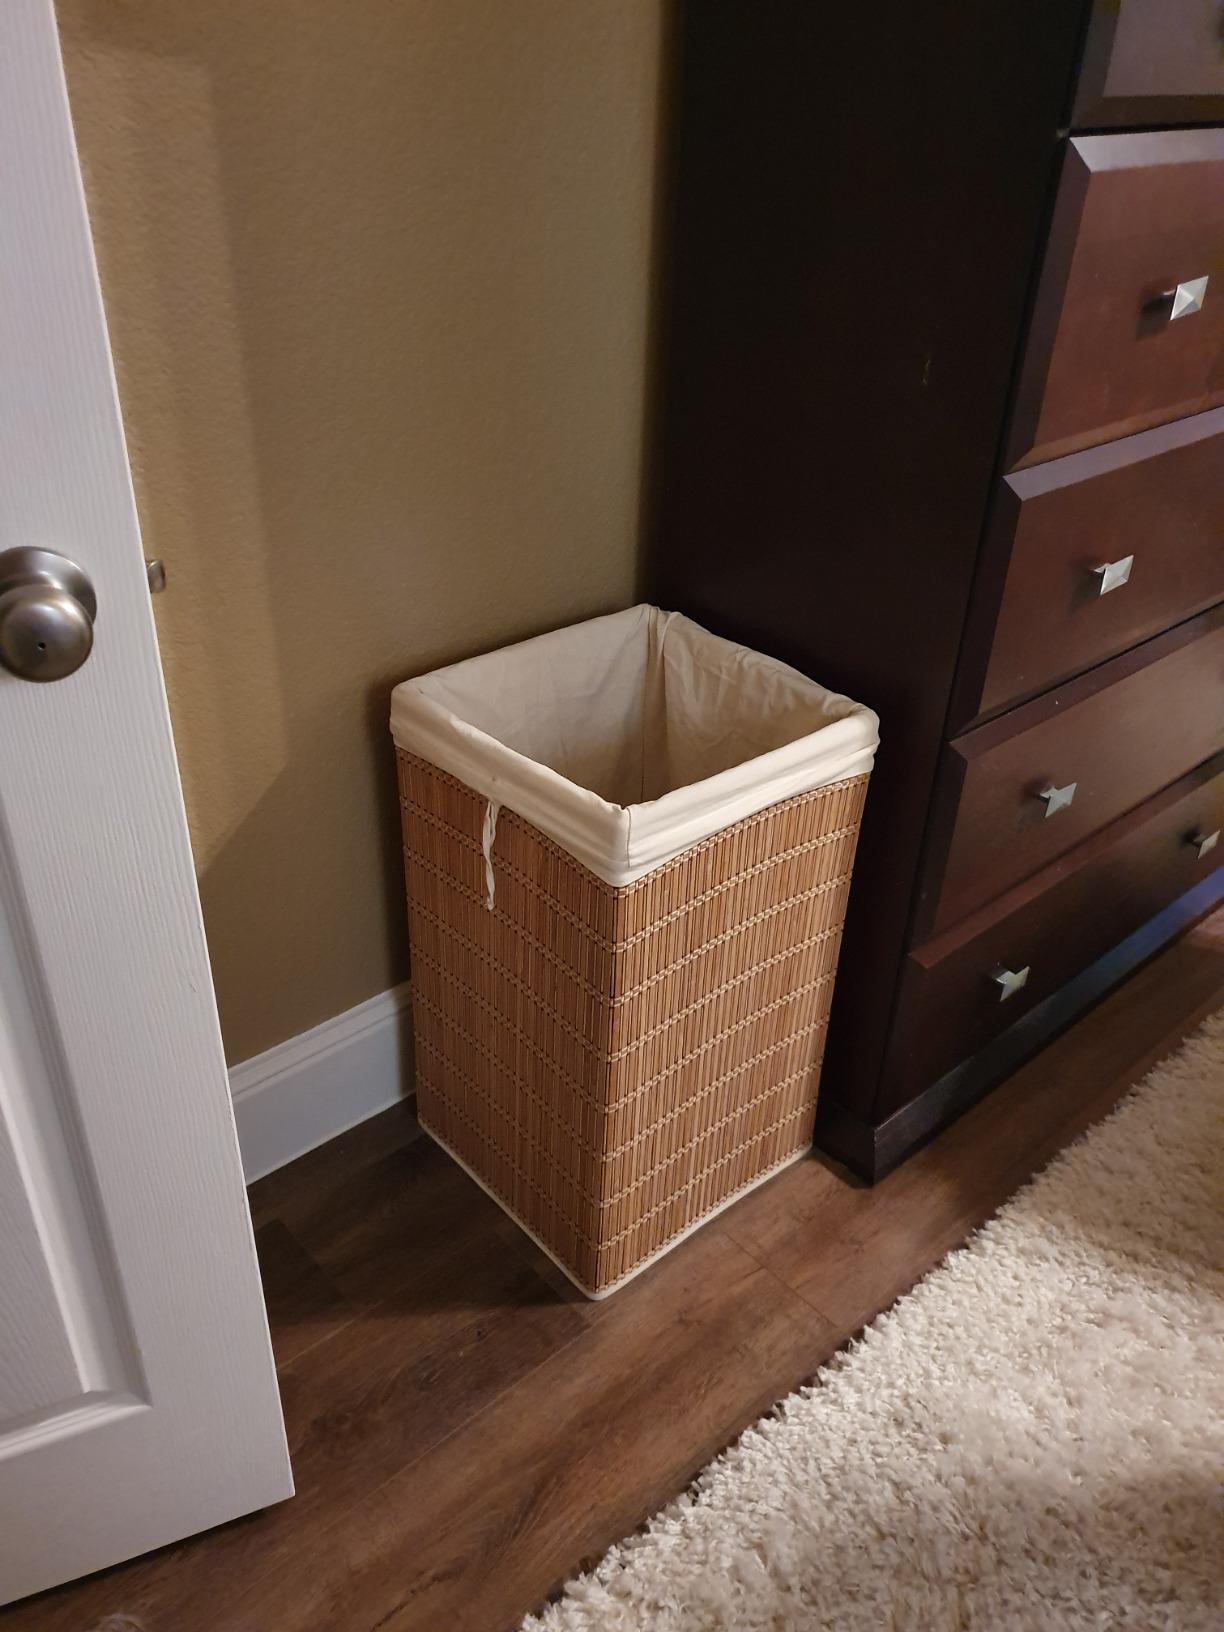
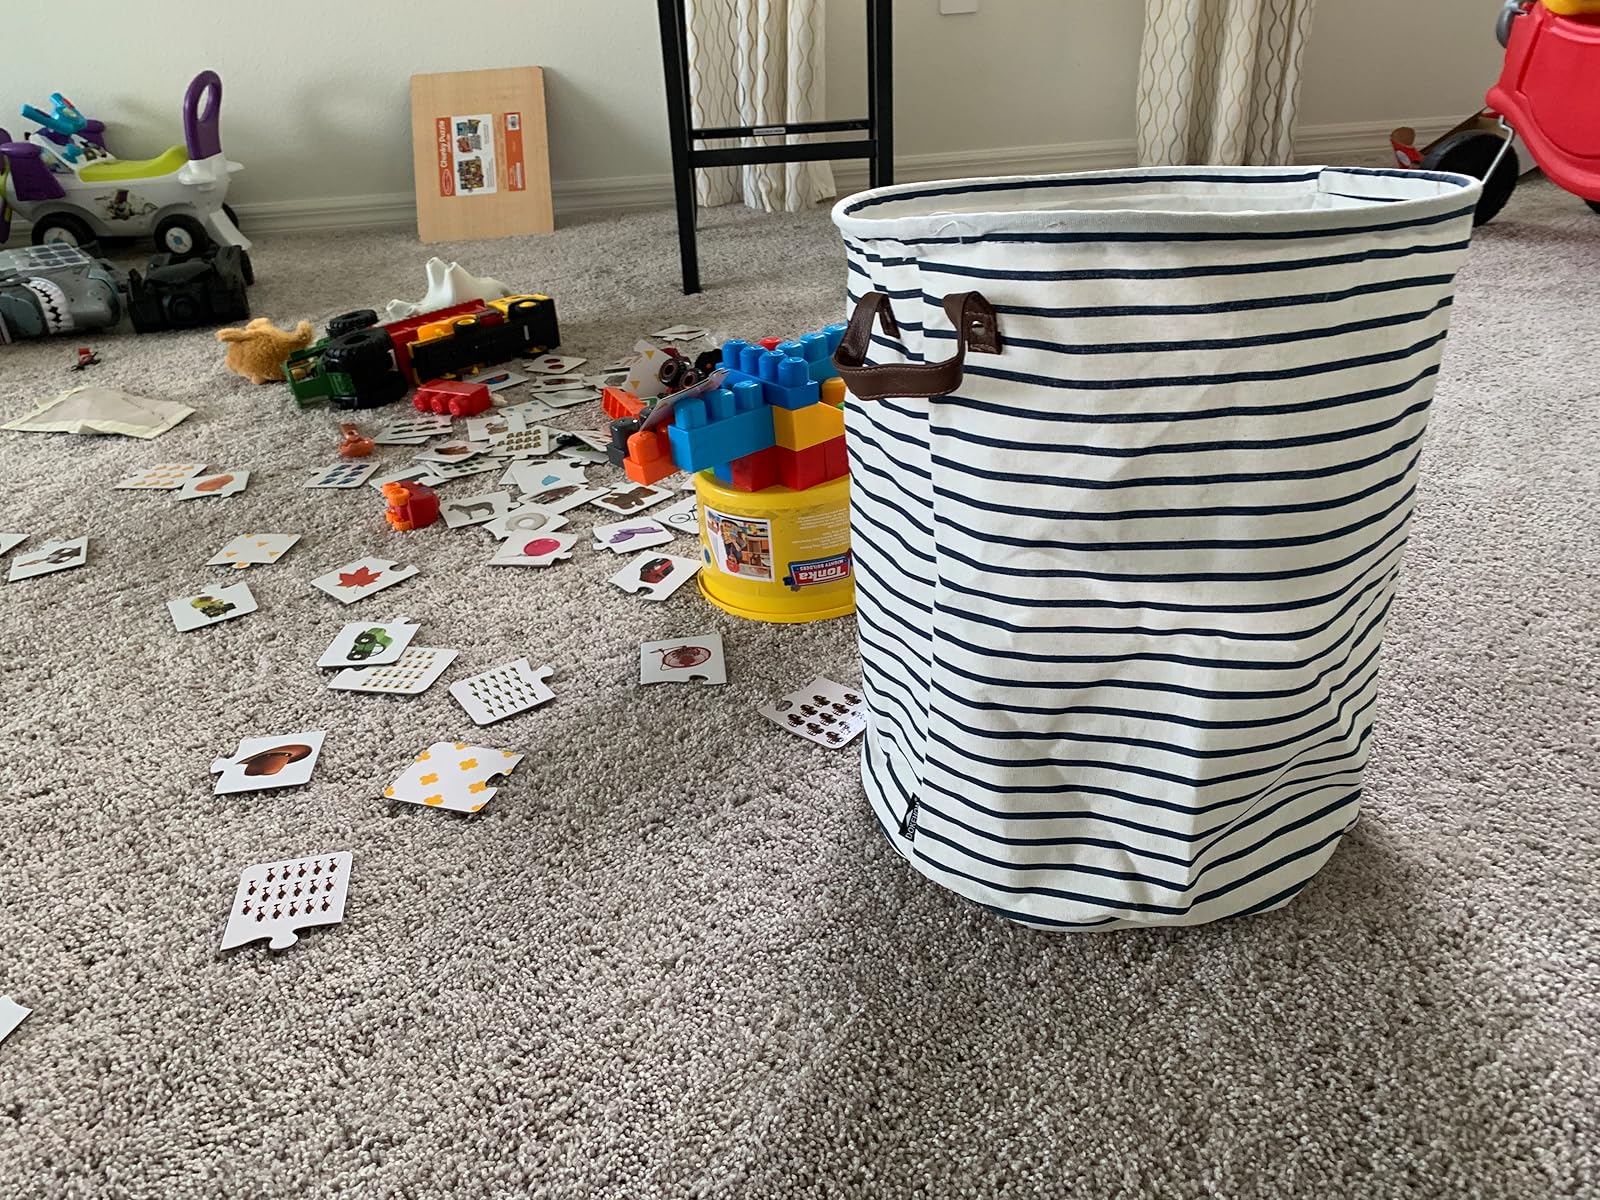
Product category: items_hamper
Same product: no